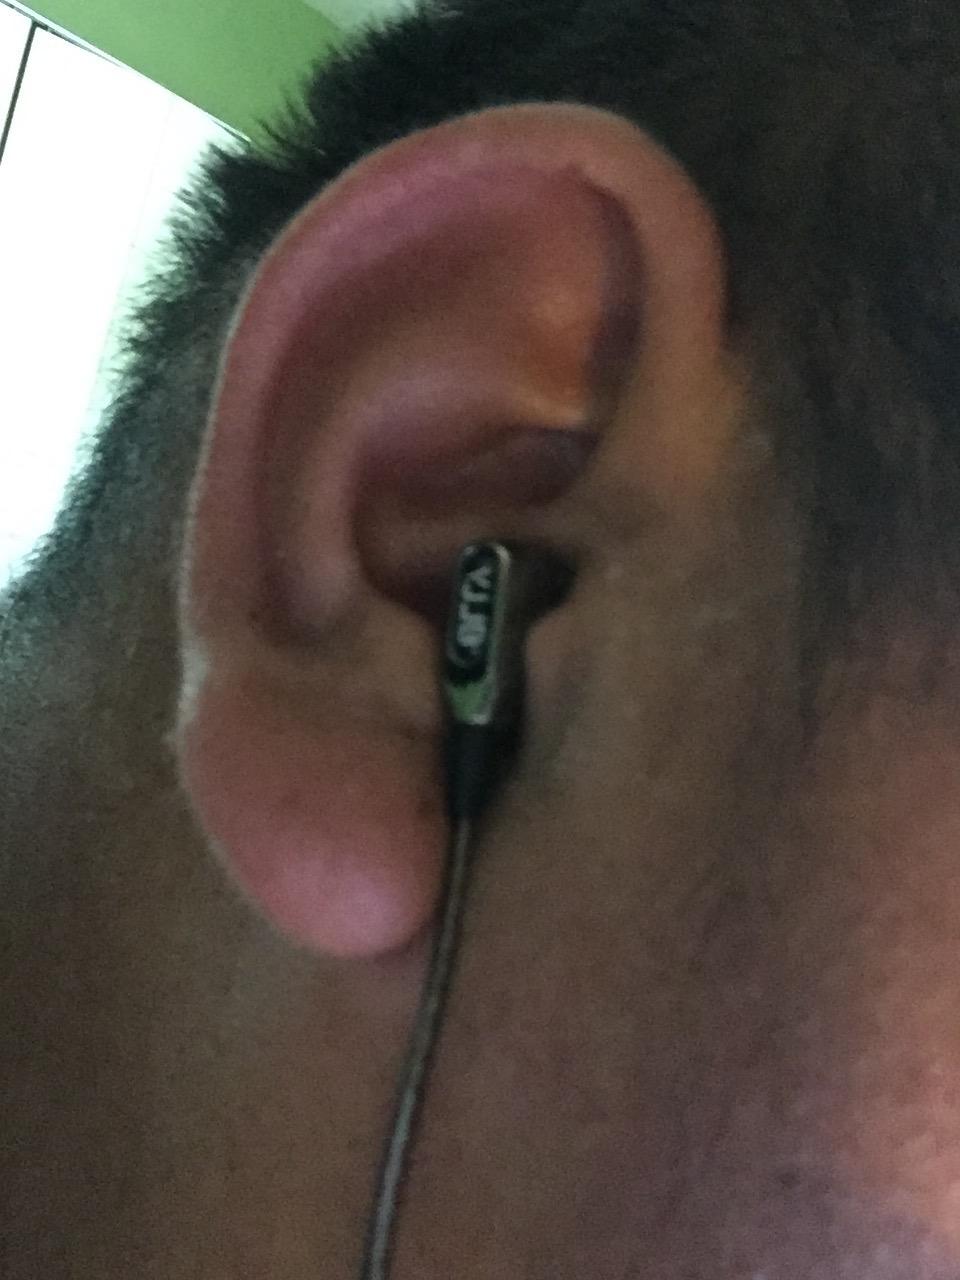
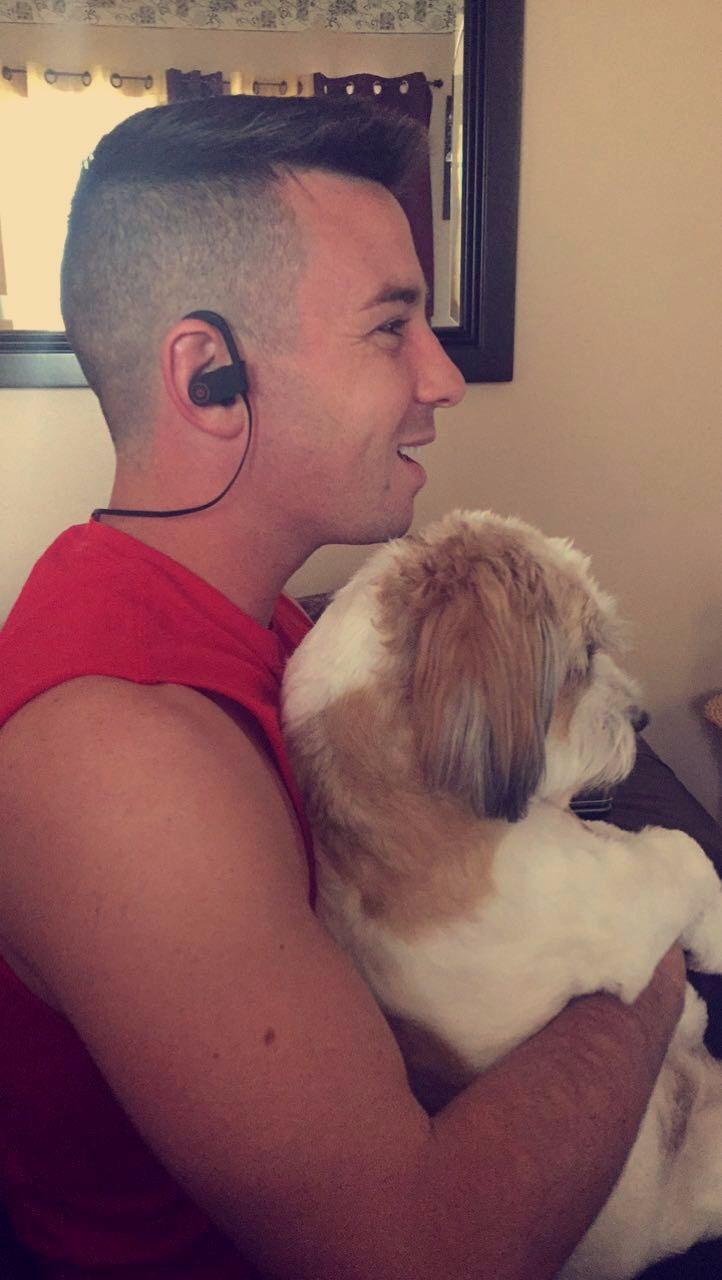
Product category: headphones
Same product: no